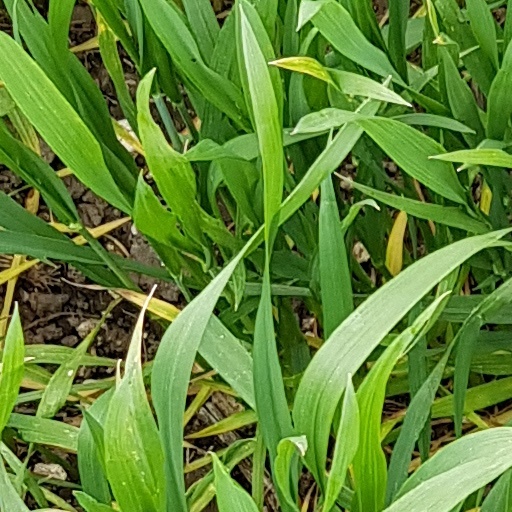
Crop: wheat